Lake Iseo

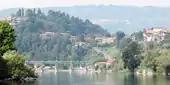
The Sarnico Dam

The work, built in concrete and steel, is managed by the "Consorzio dell'Oglio" which divides the water withdrawn between irrigation uses and hydroelectric uses.